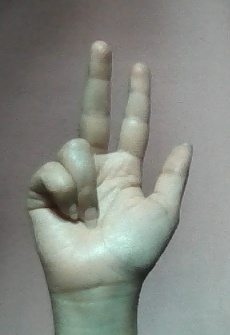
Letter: al